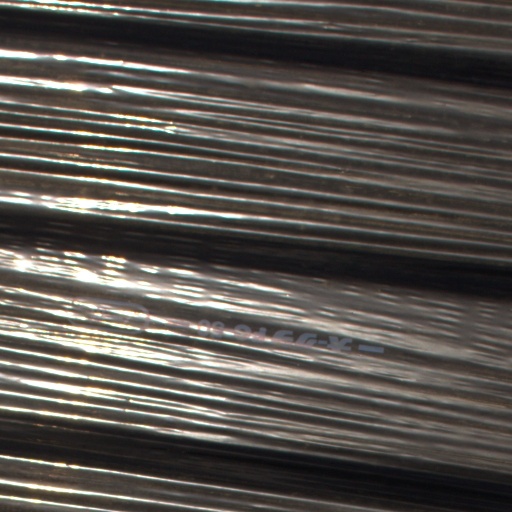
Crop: Jerusalem artichoke